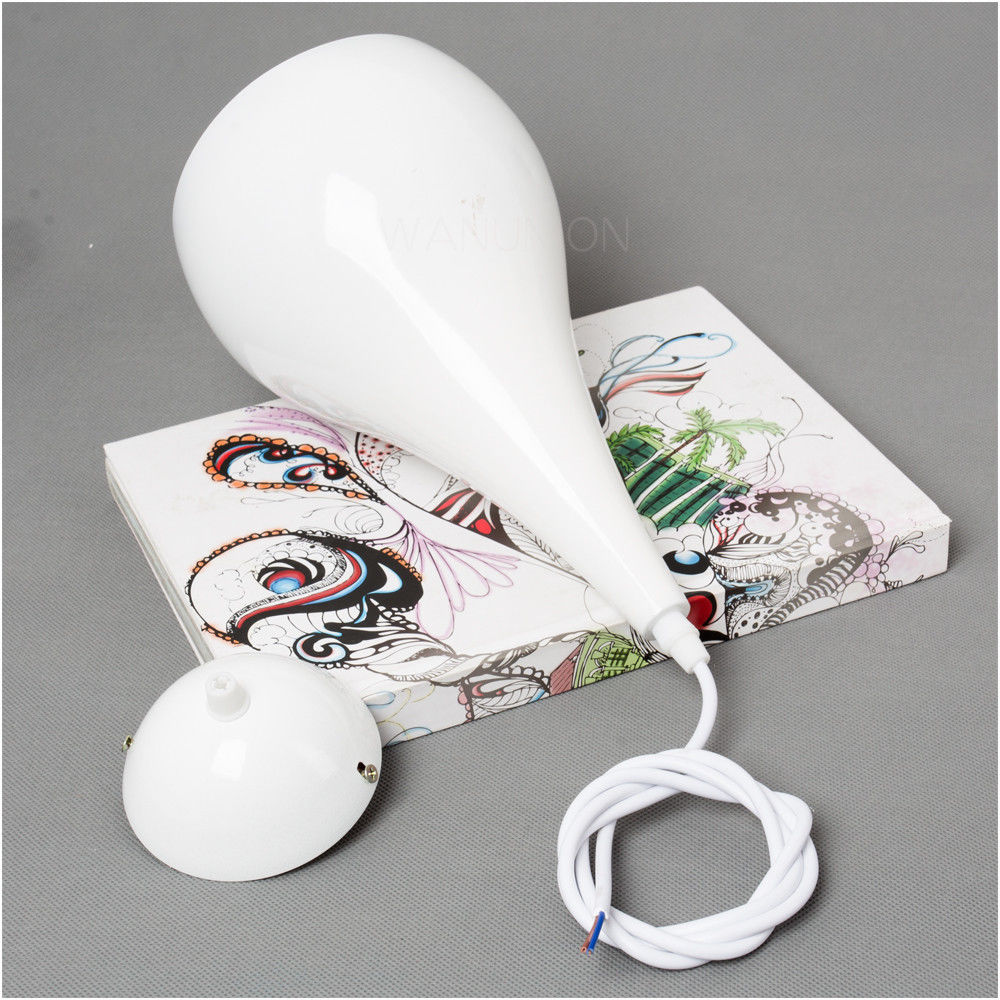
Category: lamp